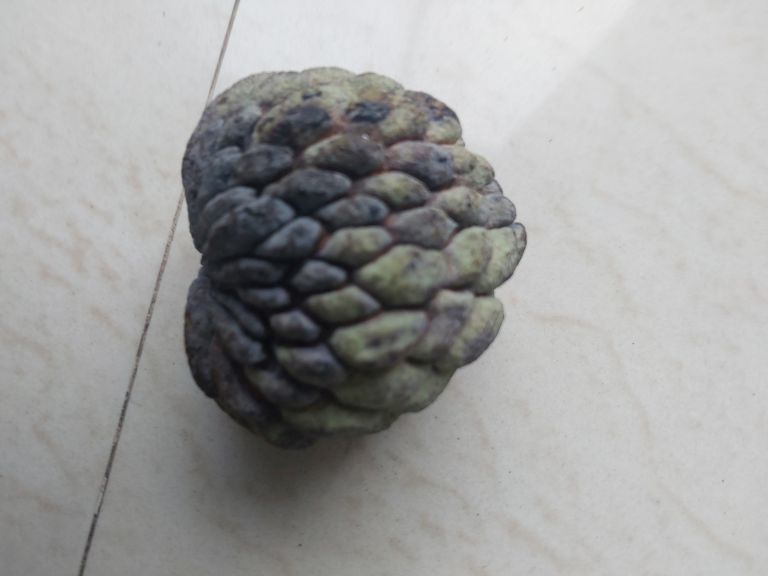
Disease label: Blank Canker